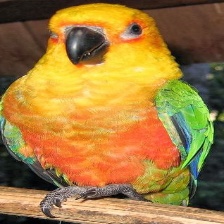
Species: JANDAYA PARAKEET
Scientific name: ARATINGA JANDAYA